Cải lương

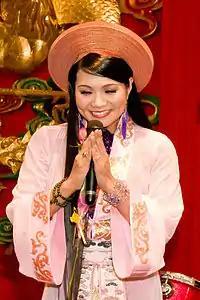
A noted cải lương singer,

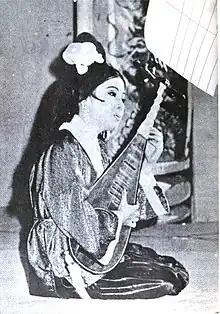
Popular artist Mộng Tuyền performs the leading role in a Cải lương Presentation

Tuồng cải lương (Hán-Nôm: 從改良) often referred to as Cải lương (Chữ Hán: 改良), roughly "reformed theater") is a form of modern folk opera in Vietnam. It blends southern Vietnamese folk songs, classical music, "hát tuồng" (a classical theatre form based on Chinese opera), and modern spoken drama.